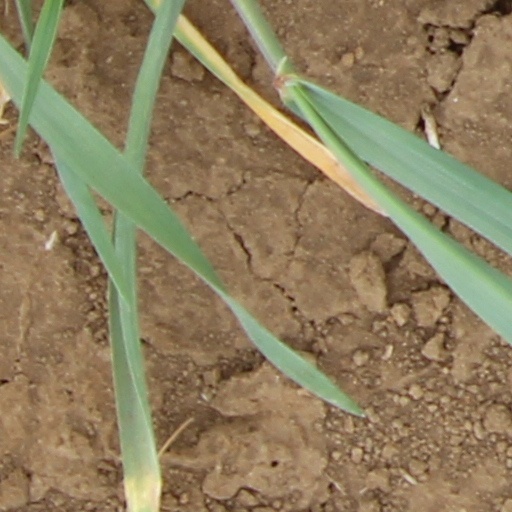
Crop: wheat